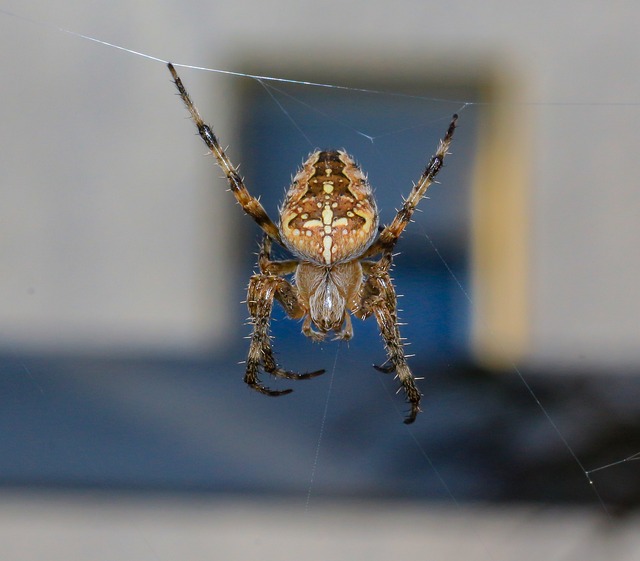
Label: ragno